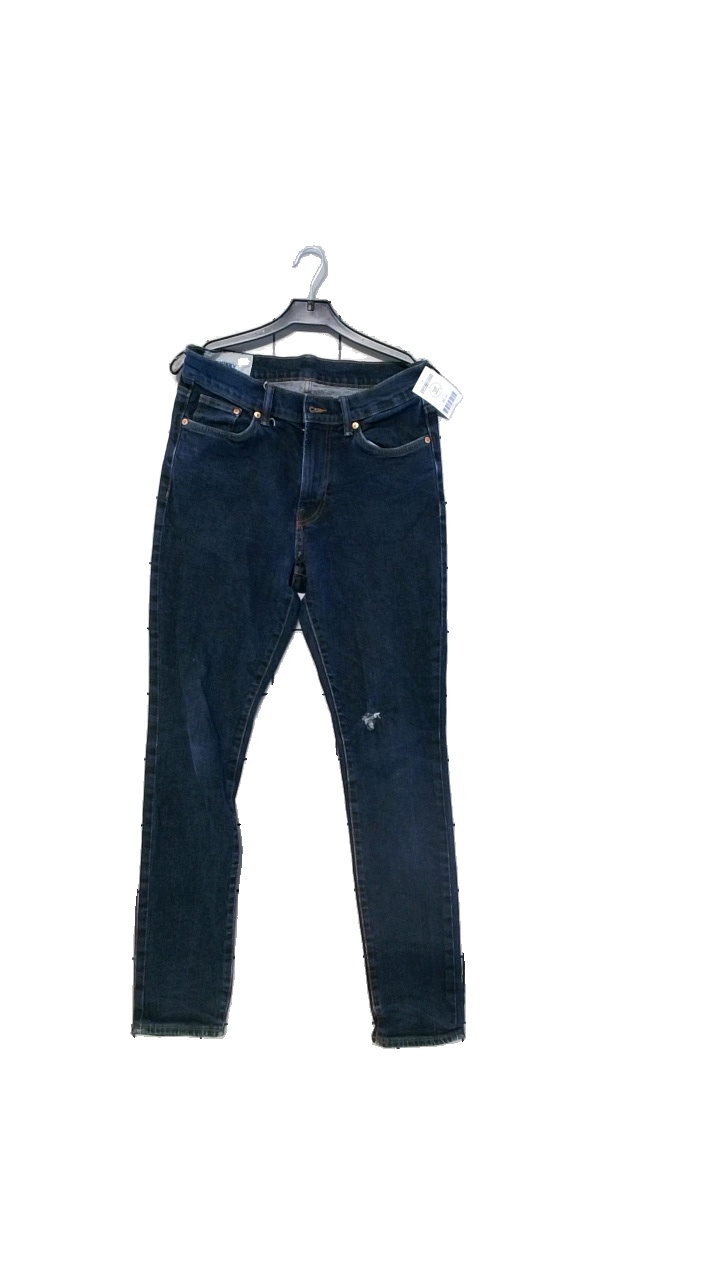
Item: Trousers (Unisex)
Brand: H&m
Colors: Blue
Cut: Regular
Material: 99%Bomull,1%Polyester
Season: All
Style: Denim
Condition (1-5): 4
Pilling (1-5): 4
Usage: Reuse
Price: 50-100